Peter McManus Cafe

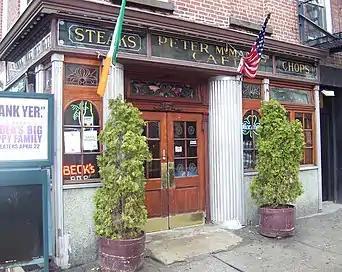
The entrance to Peter McManus Cafe

The Peter McManus Café is among the oldest family-owned and operated bars in New York City. It opened in 1936 and is located at 152 Seventh Avenue on the corner of West 19th Street in the Chelsea neighborhood of Manhattan. The bar has been Zagat-rated and written about in numerous articles, and appeared in the book "The Hundred Best Bars in NYC" with a high rating. The bar has also received several awards. The current proprietor is James Justin McManus.